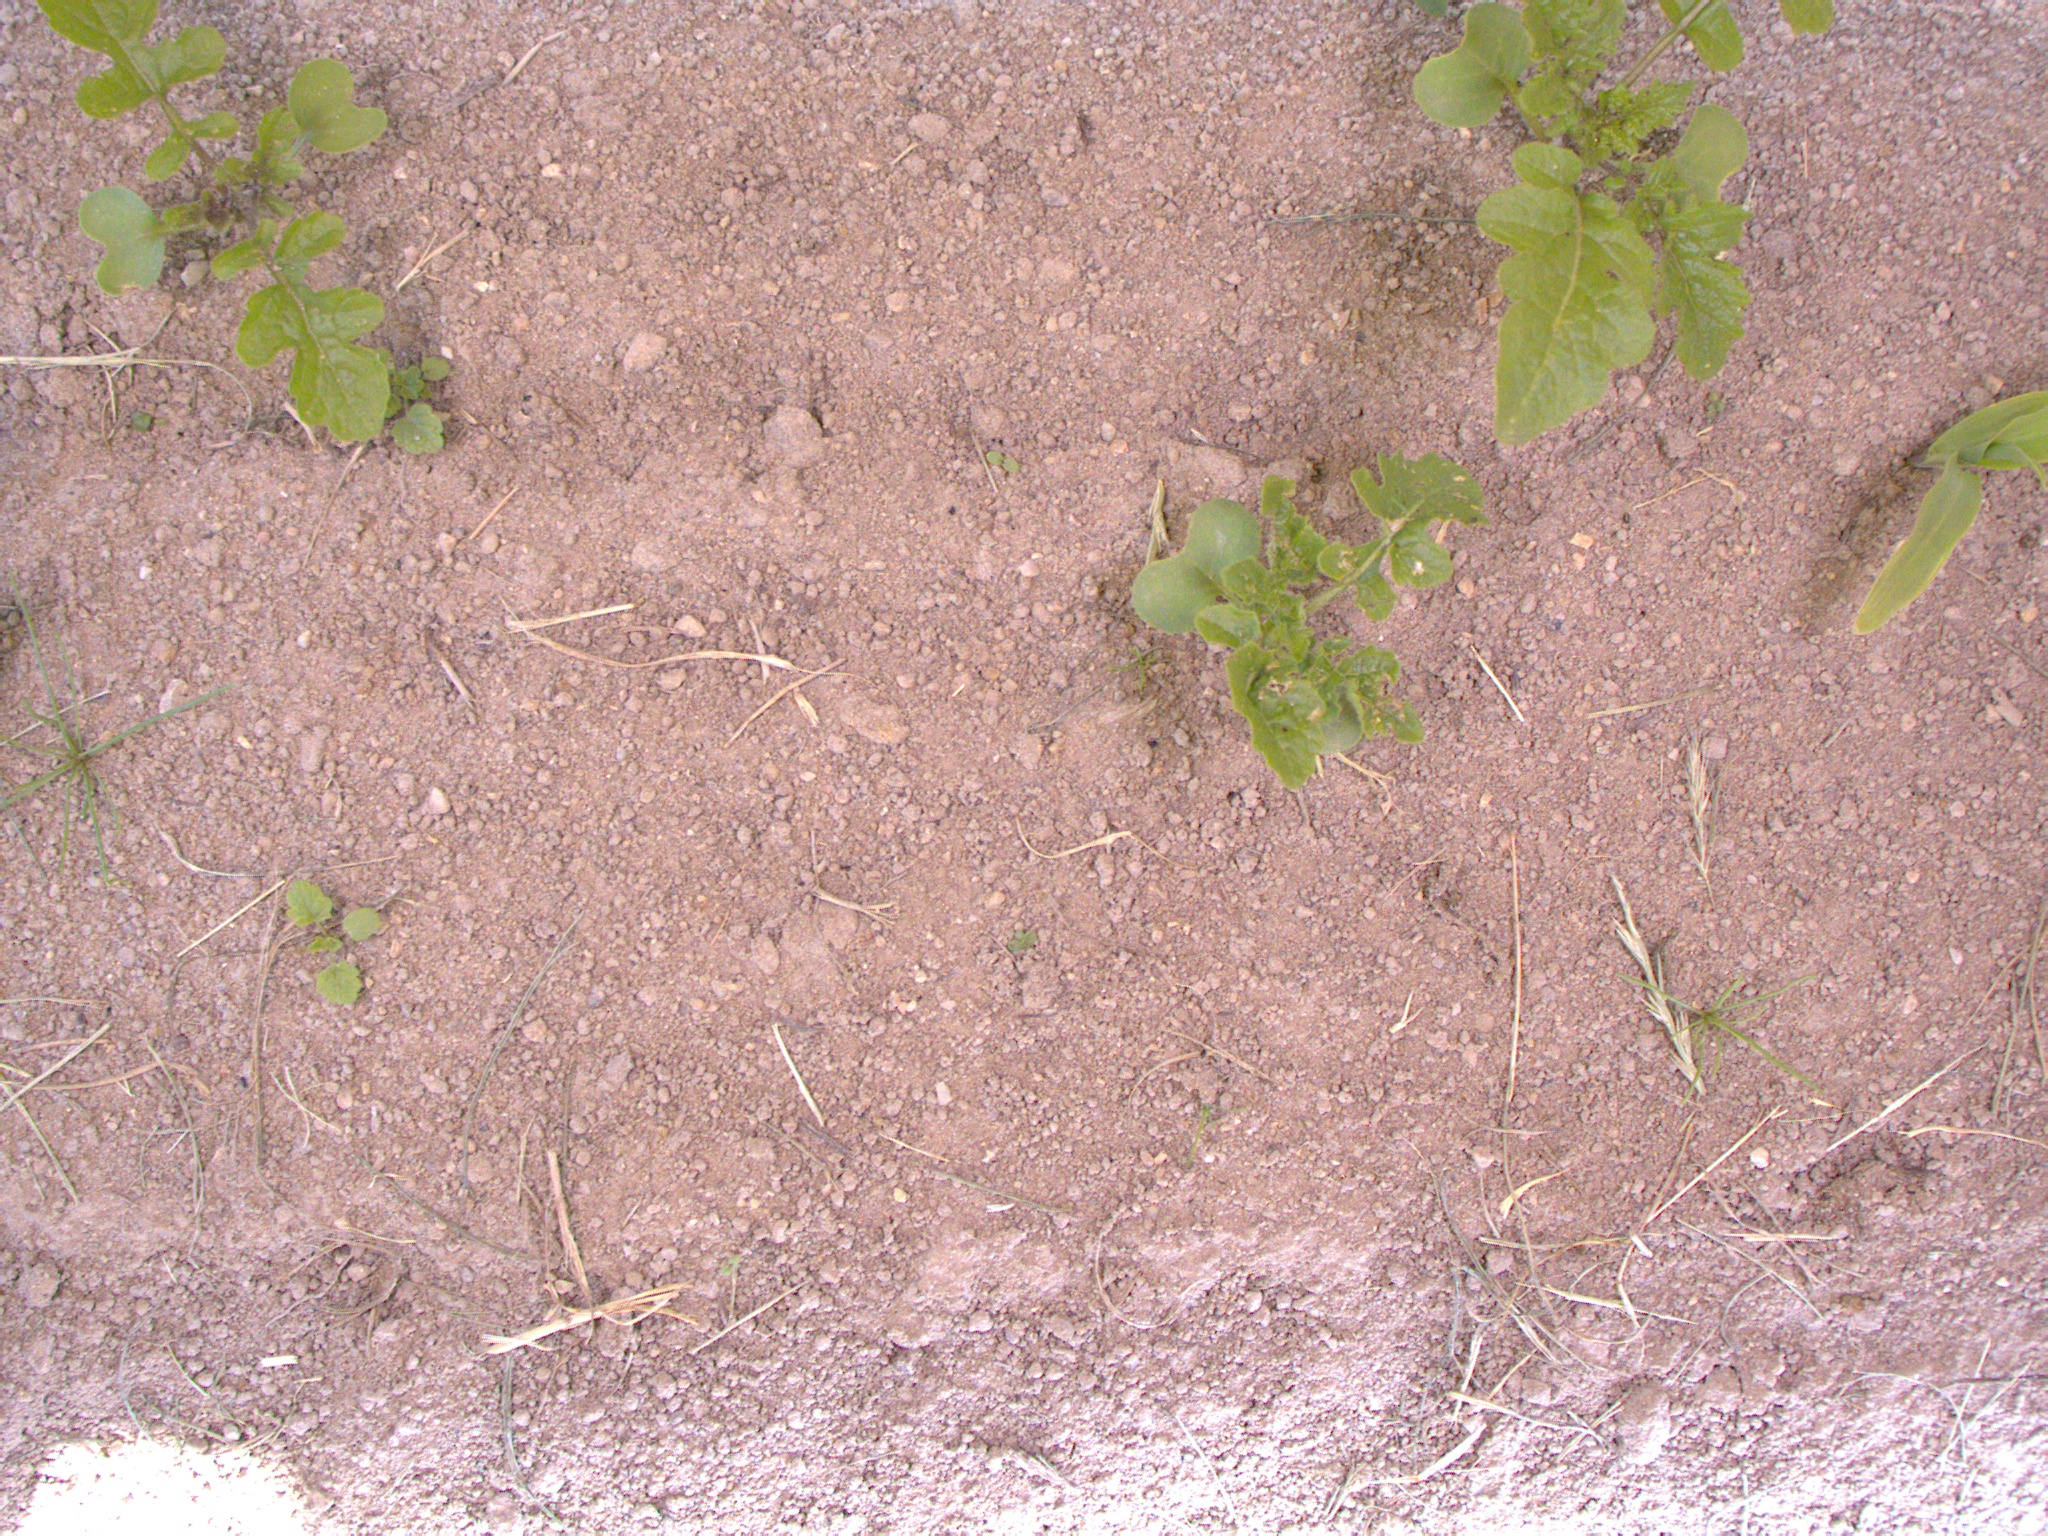
Crop: maize
Objects: stem_maize, maize